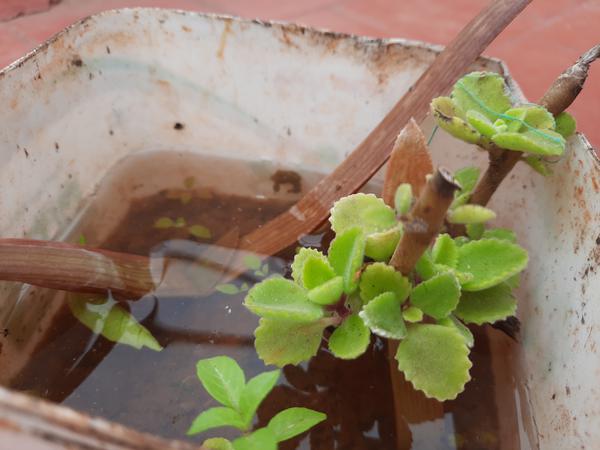
Plant: Doddapatre